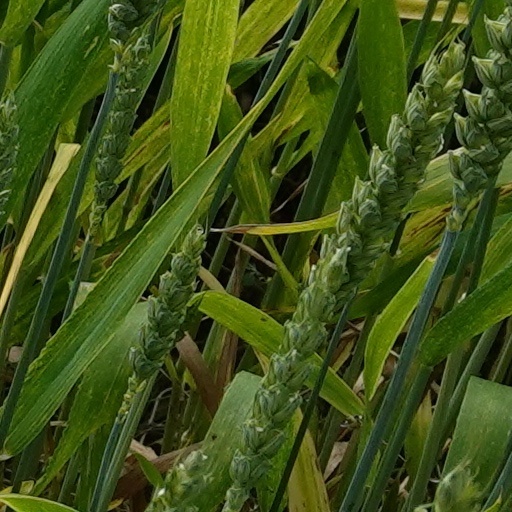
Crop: wheat